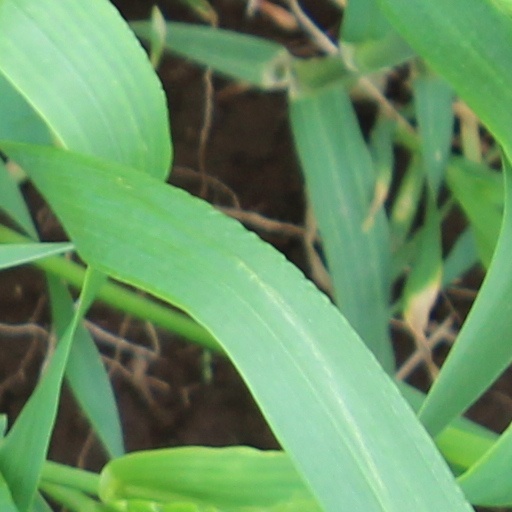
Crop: wheat